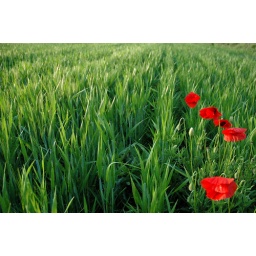
Poppies on a green field in Tuscany, a few months ago